Dean Kamen

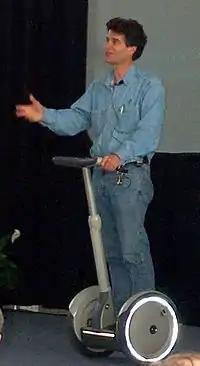

Kamen is known best for inventing the product that eventually became known as the Segway PT, an electric, self-balancing human transporter with a computer-controlled gyroscopic stabilization and control system. The device is balanced on two parallel wheels and is controlled by moving body weight. The machine's development was the object of much speculation and hype after segments of a book quoting Steve Jobs and other notable information technology visionaries espousing its society-revolutionizing potential were leaked in December 2001.